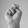
ASL letter: N